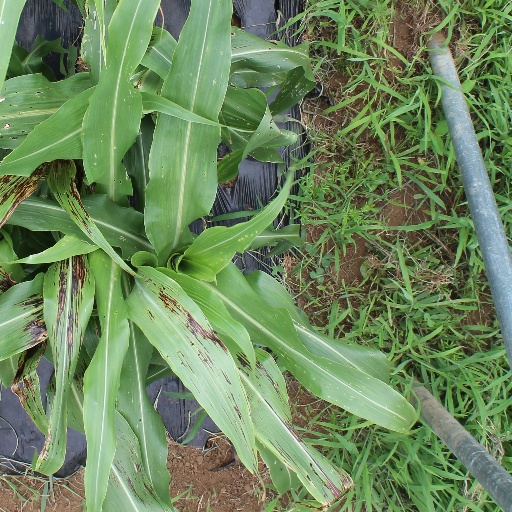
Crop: sorghum